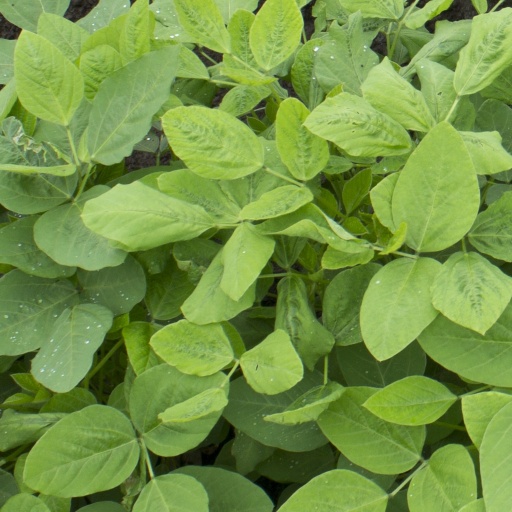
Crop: soybean